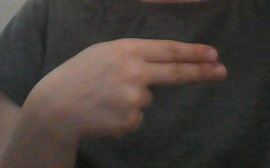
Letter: ain